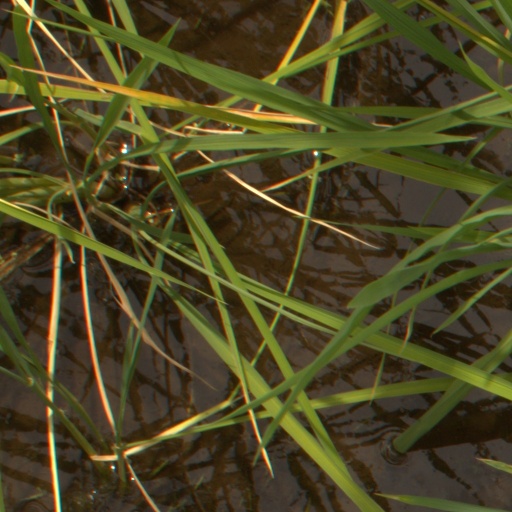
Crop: rice